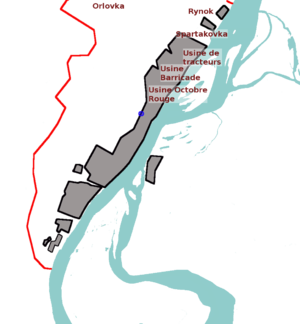
Front allemand à Stalingrad, le 12/09/1942.
La bataille de Stalingrad est la succession des combats qui, du 17 juillet 1942 au 2 février 1943, ont opposé les forces de l'URSS à celles du Troisième Reich et de ses alliés assaillant la ville de Stalingrad. Cette « bataille » d'un peu plus de six mois s'est déroulée en fait en quatre phases, l'approche de la ville par les armées de l’Axe, les combats urbains pour sa conquête à partir de septembre 1942, puis la contre-offensive soviétique, jusqu'à l'encerclement et à la reddition des troupes allemandes. L'ensemble de ces combats, dans et hors de la ville, ont coûté la vie à plus de 800 000 Soviétiques, civils et combattants, et à 400 000 militaires allemands, roumains, italiens, hongrois et croates.